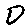
Label: 0